Theatre of Croatia

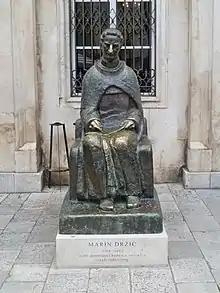
Statue of Marin Držić in Dubrovnik

Theatre in Croatia refers to the history of the performing arts in Croatia, or theatrical performances written, acted and produced by Croatians. Croatian theatre generally falls into the Western theatre tradition, with influences especially from Italy, Germany, Austria and other European nations.